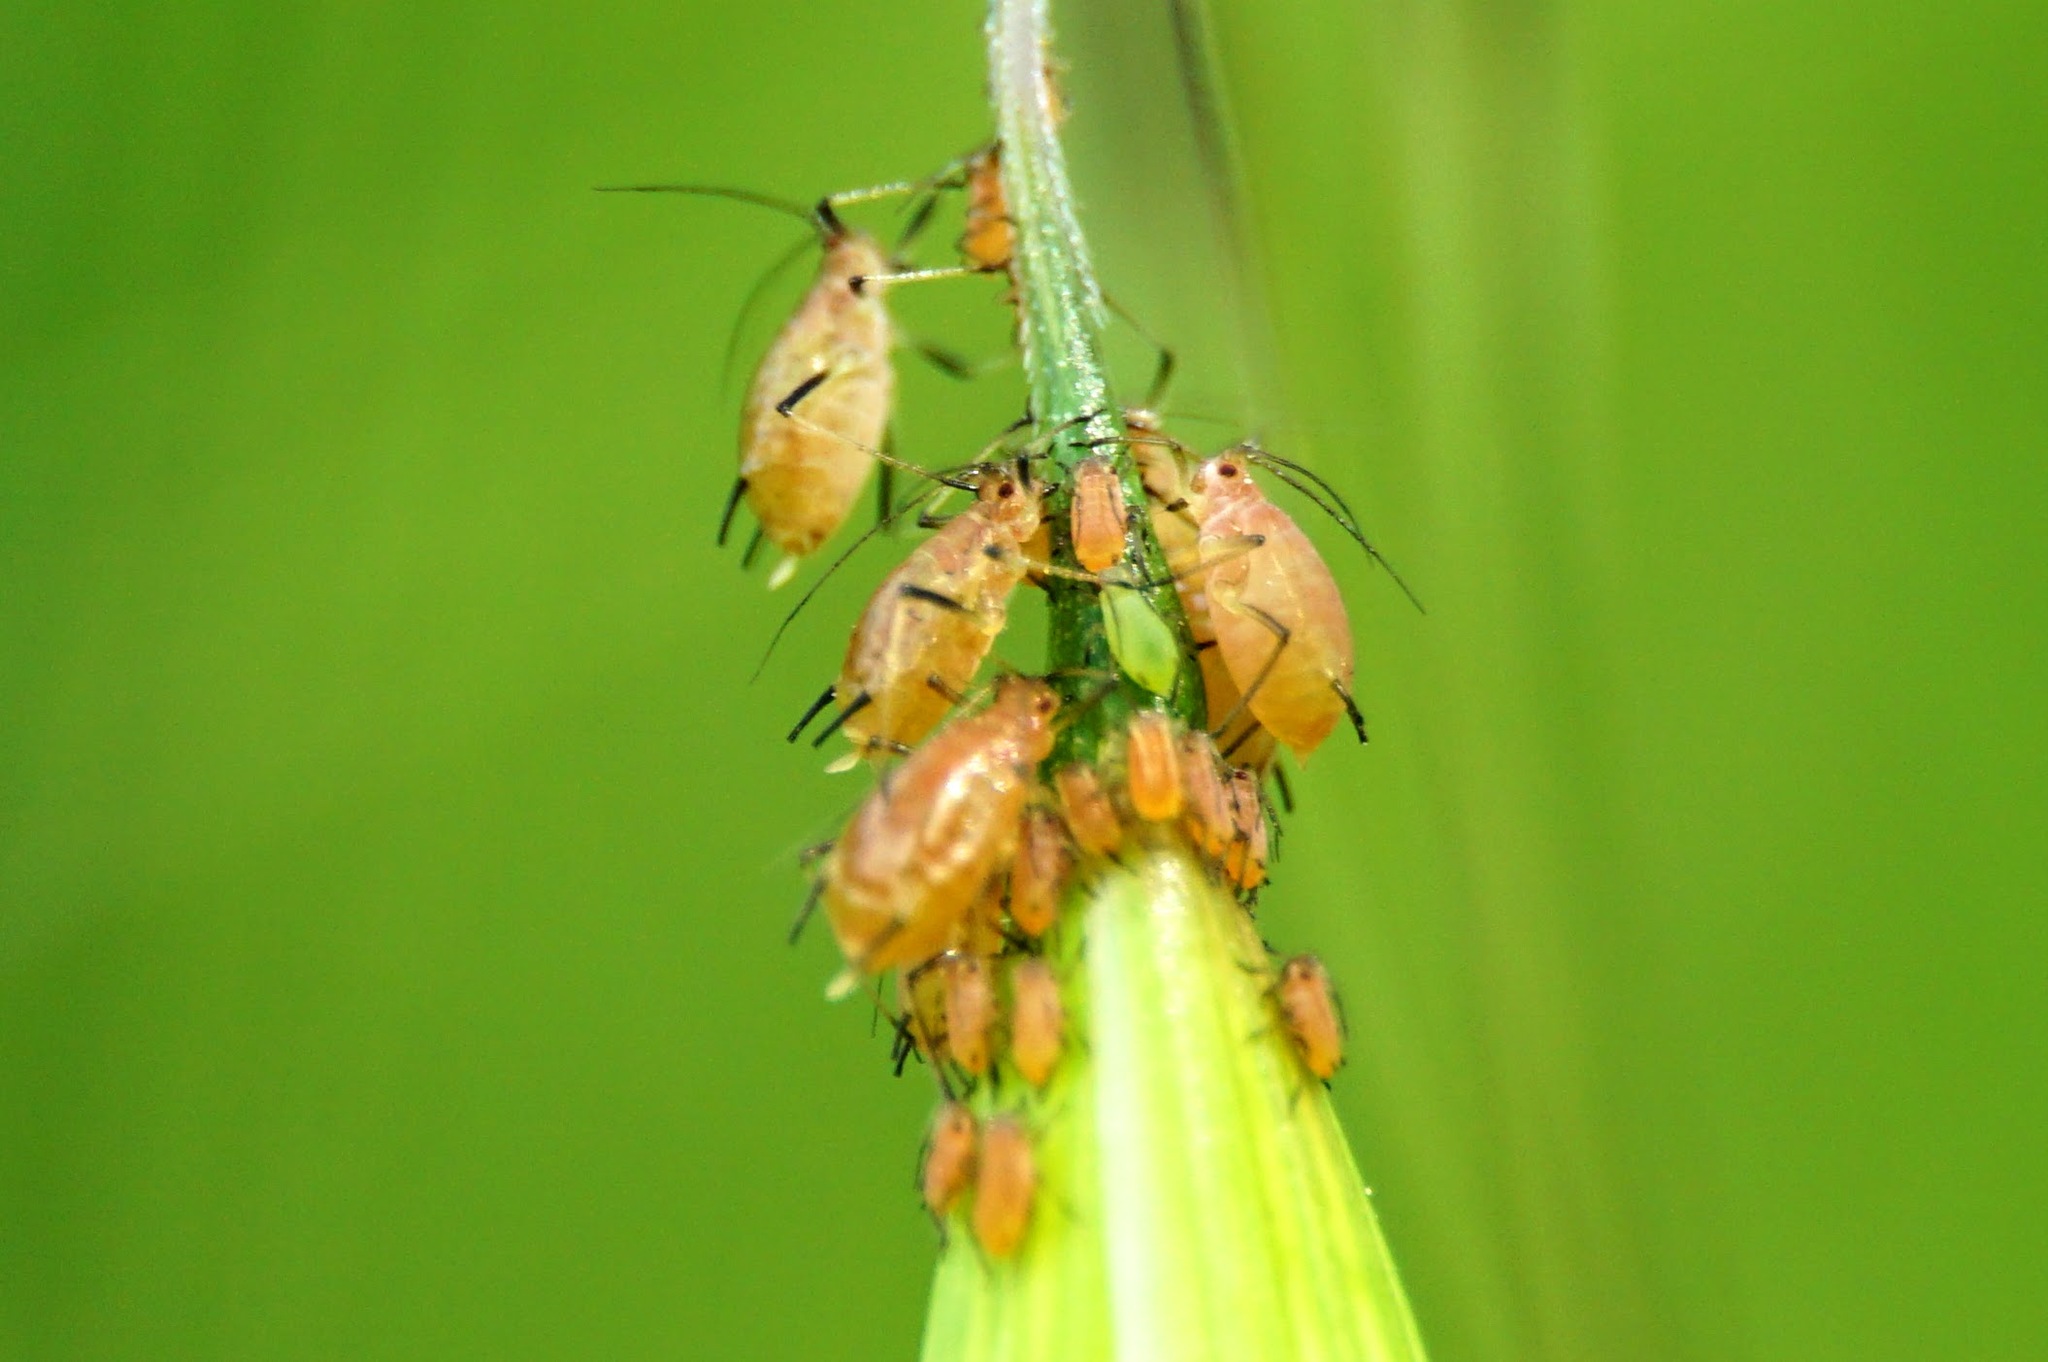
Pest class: english_grain_aphid